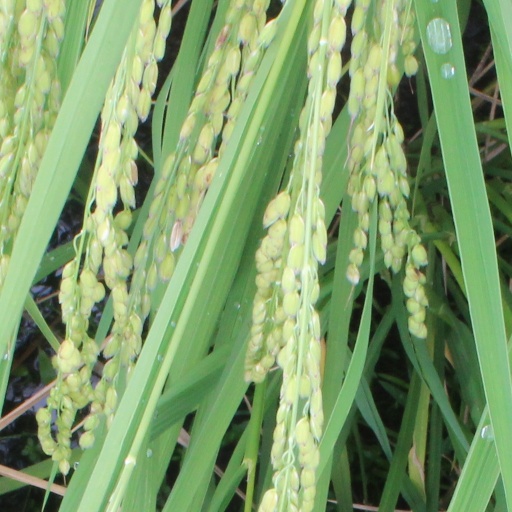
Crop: rice